Aristotelian physics

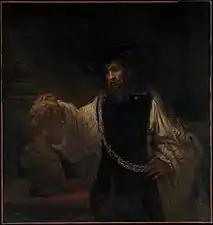
Aristotle depicted by Rembrandt, 1653

The reign of Aristotelian physics, the earliest known speculative theory of physics, lasted almost two millennia. After the work of many pioneers such as Copernicus, Tycho Brahe, Galileo, Kepler, Descartes and Newton, it became generally accepted that Aristotelian physics was neither correct nor viable. Despite this, it survived as a scholastic pursuit well into the seventeenth century, until universities amended their curricula.